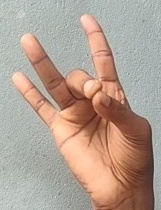
ASL sign: 8